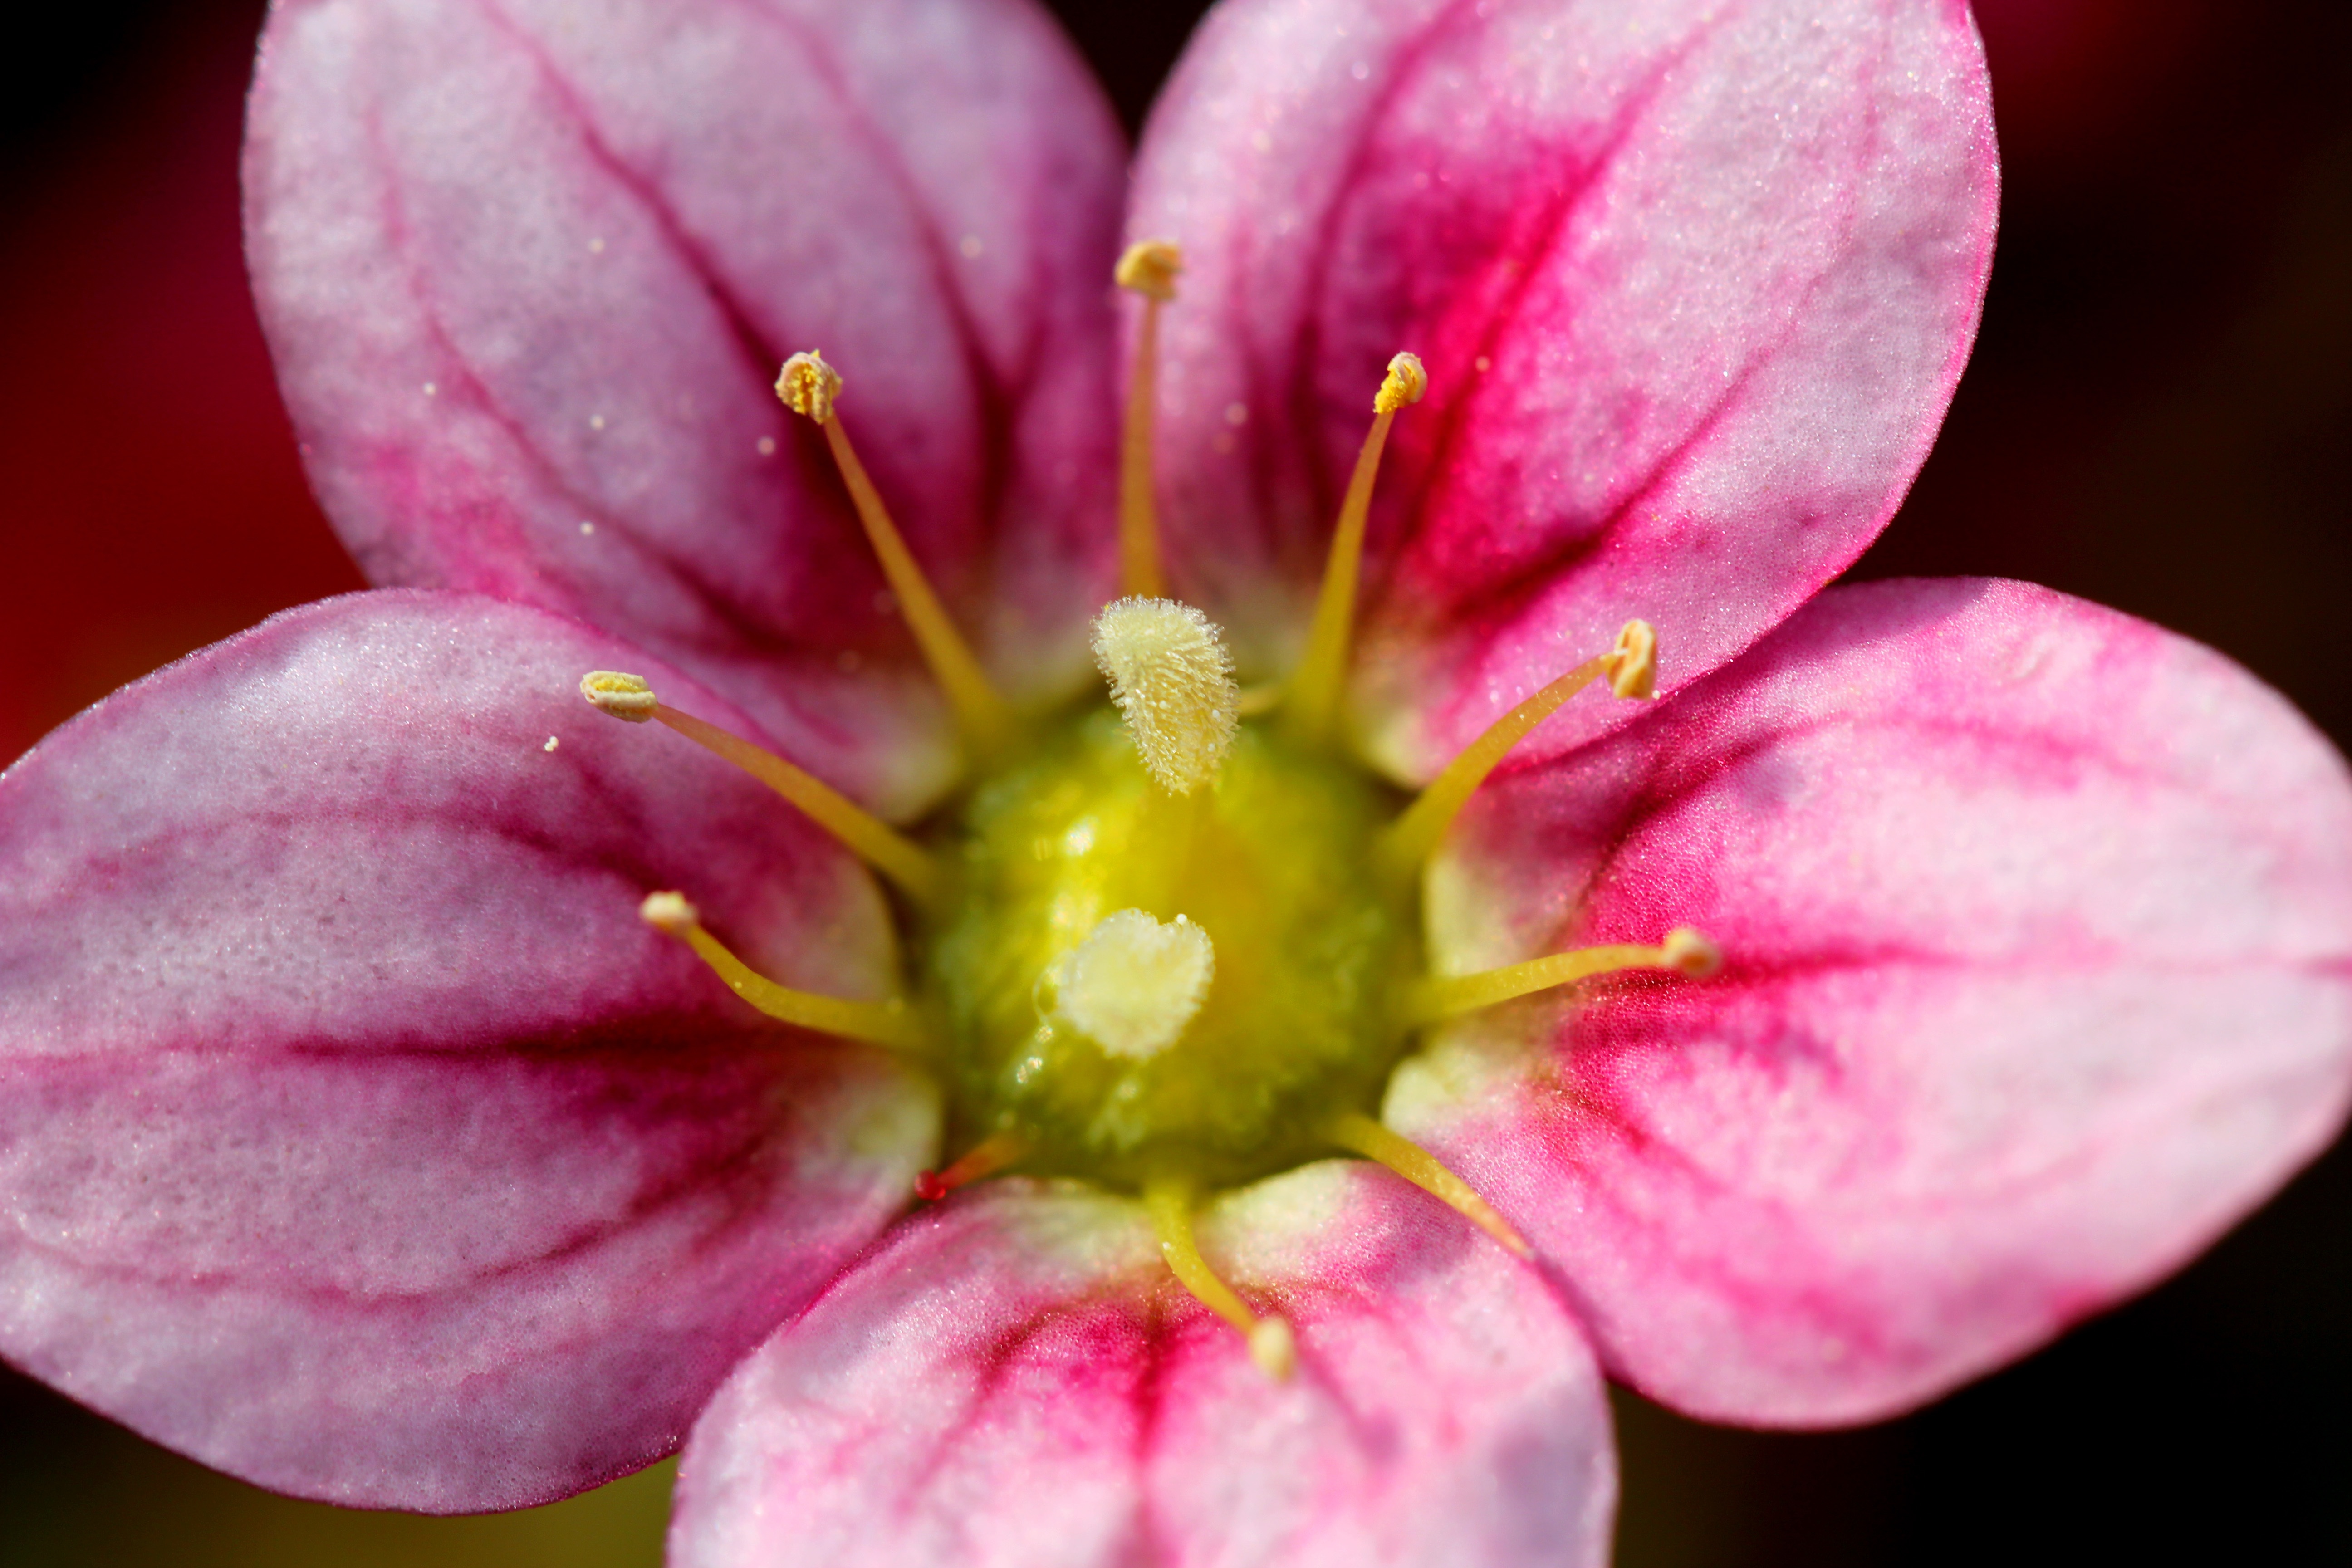
blossom, plant, photography, leaf, flower, petal, botany, pink, flora, wildflower, close up, petals, bud, macro photography, flowering plant, land plant